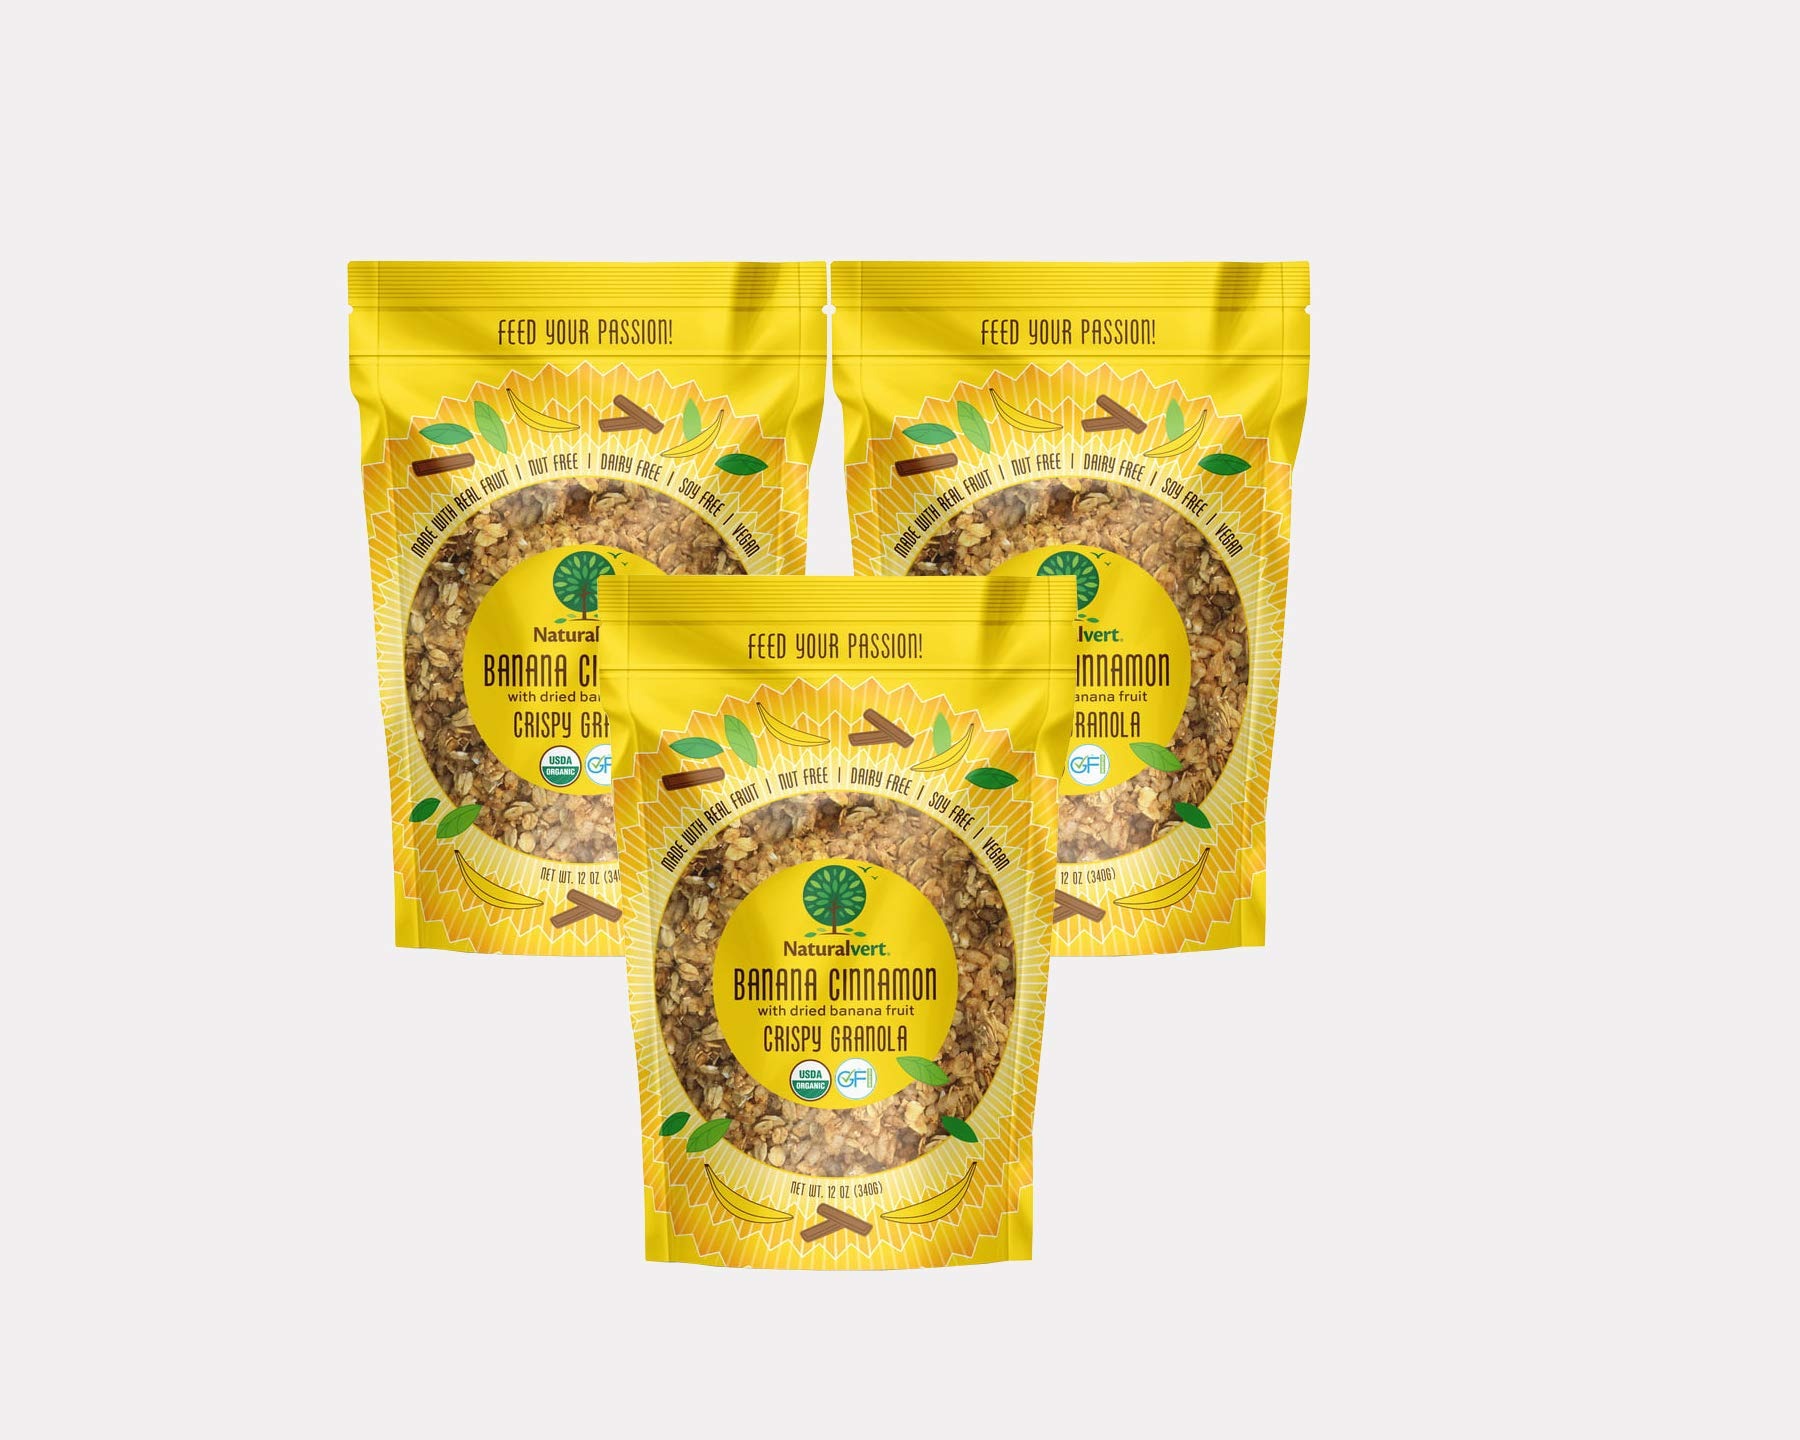
Item Name: Naturalvert Organic, gluten-free, vegan granola Banana Cinnamon, 12oz (Pack of 3)…
Bullet Point 1: Pack of 3: 12oz bags Banana Cinnamonflavor granola
Bullet Point 2: Made with natural ingredients
Bullet Point 3: Organic, gluten-free, vegan granola
Bullet Point 4: Perfect for breakfast, snack
Bullet Point 5: Made in USA
Product Description: Our Banana cinnamon flavored granola is mixed with real banana fruit sprinkled with cinnamon giving it a unique smell and that one of a kind Naturalvert taste. Banana Cinnamon is ready for whatever passion you need to feed!
Value: 36.0
Unit: Ounce

Price: 23.97